Washington, D.C.

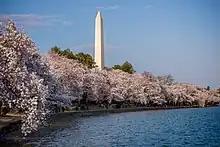
The Washington Monument viewed from the Tidal Basin during the National Cherry Blossom Festival in April 2018

The Twenty-third Amendment to the United States Constitution was ratified in 1961, granting the district three votes in the Electoral College for the election of president and vice president, but still not affording the city's residents representation in Congress.